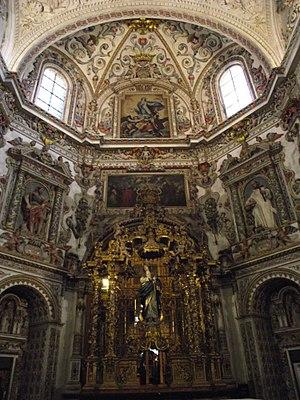
Chartreuse de Grenade, XVI-XVIII siècle Italiano: Certosa di Granada, XVI-XVIII secolo